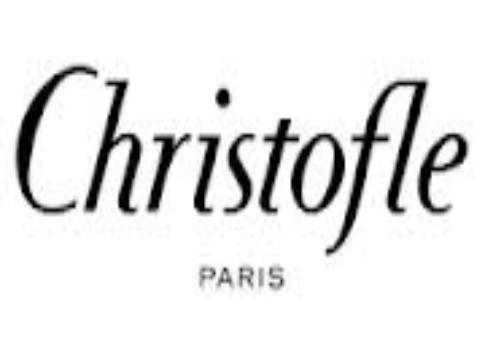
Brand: CHRISTOFLE
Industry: Necessities